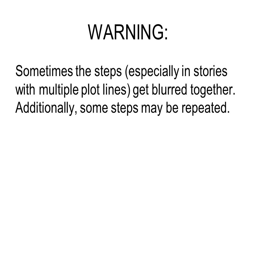
warning : sometimes the steps get blurred together .